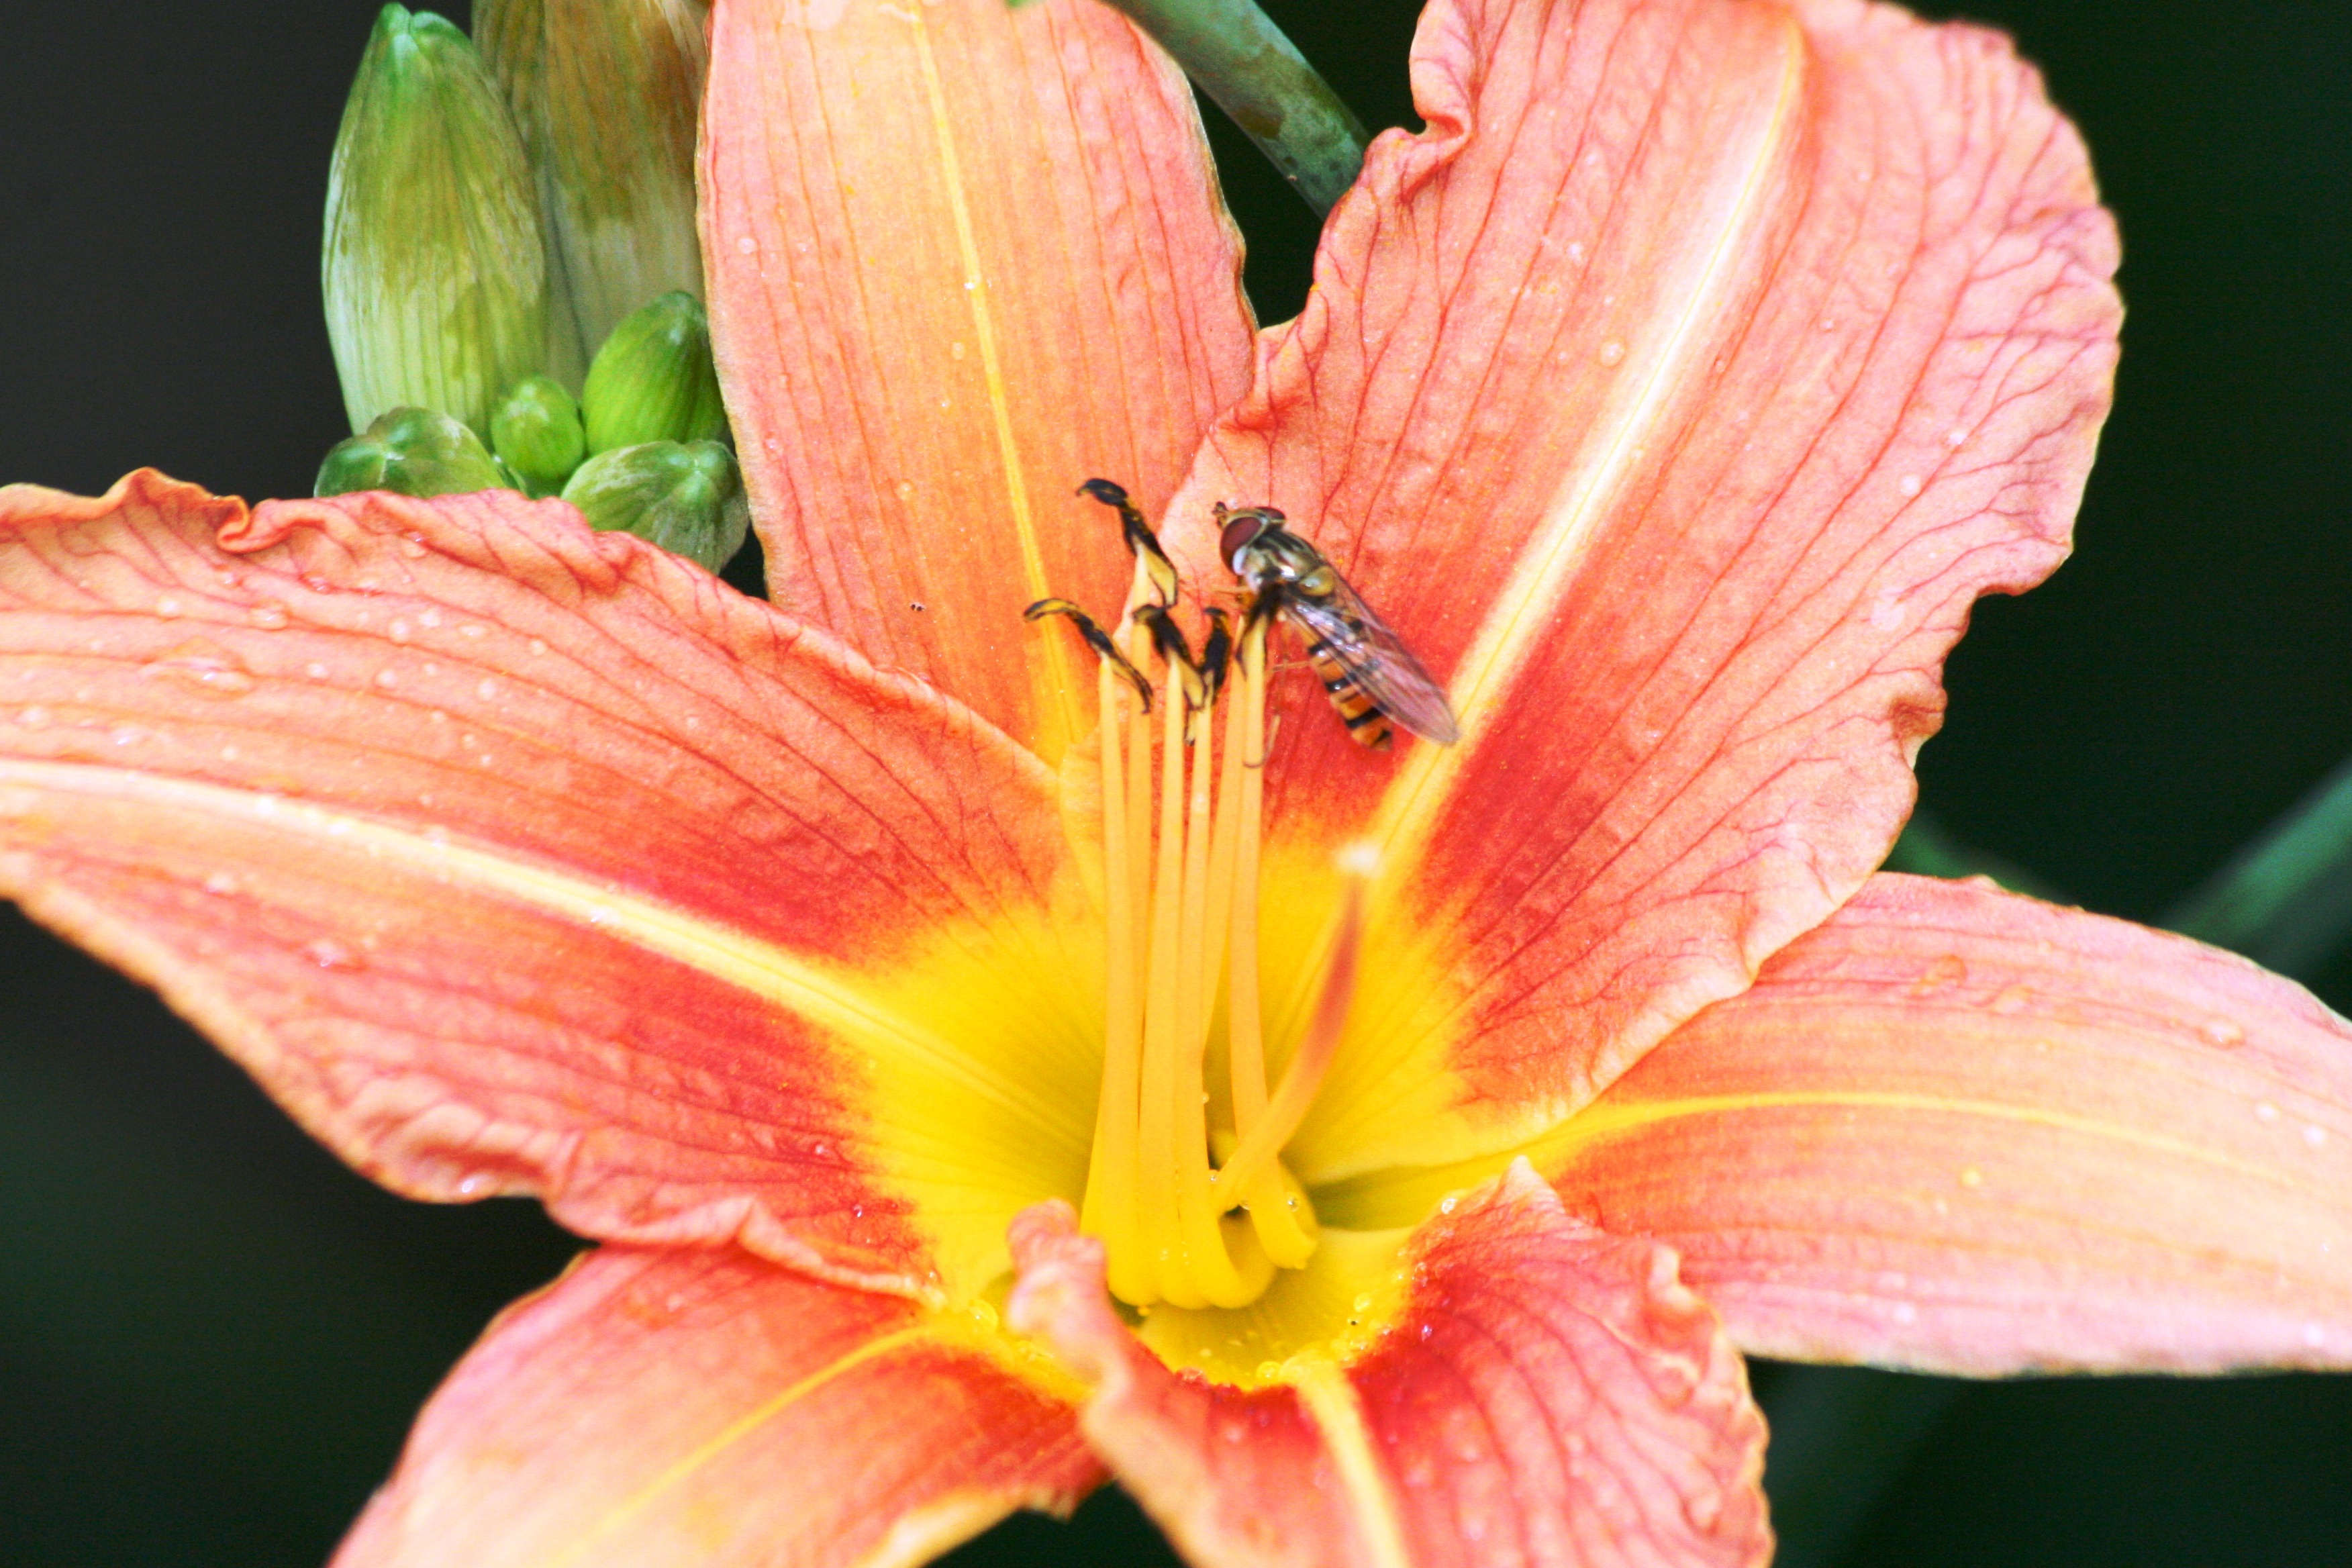
nature, blossom, plant, photography, flower, petal, bloom, summer, macro, yellow, garden, pink, flora, flowers, close up, lily, daylily, macro photography, pink lily, plant stem